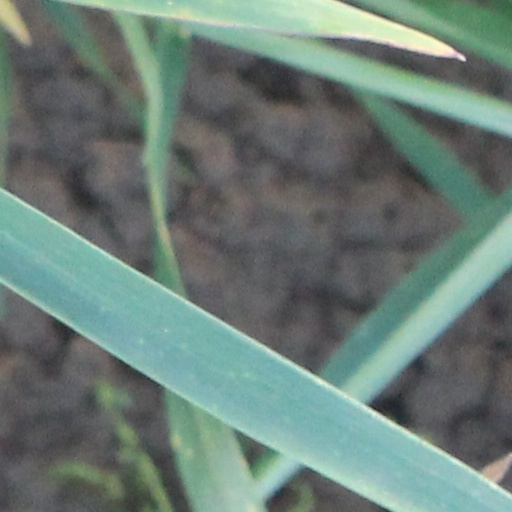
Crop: wheat